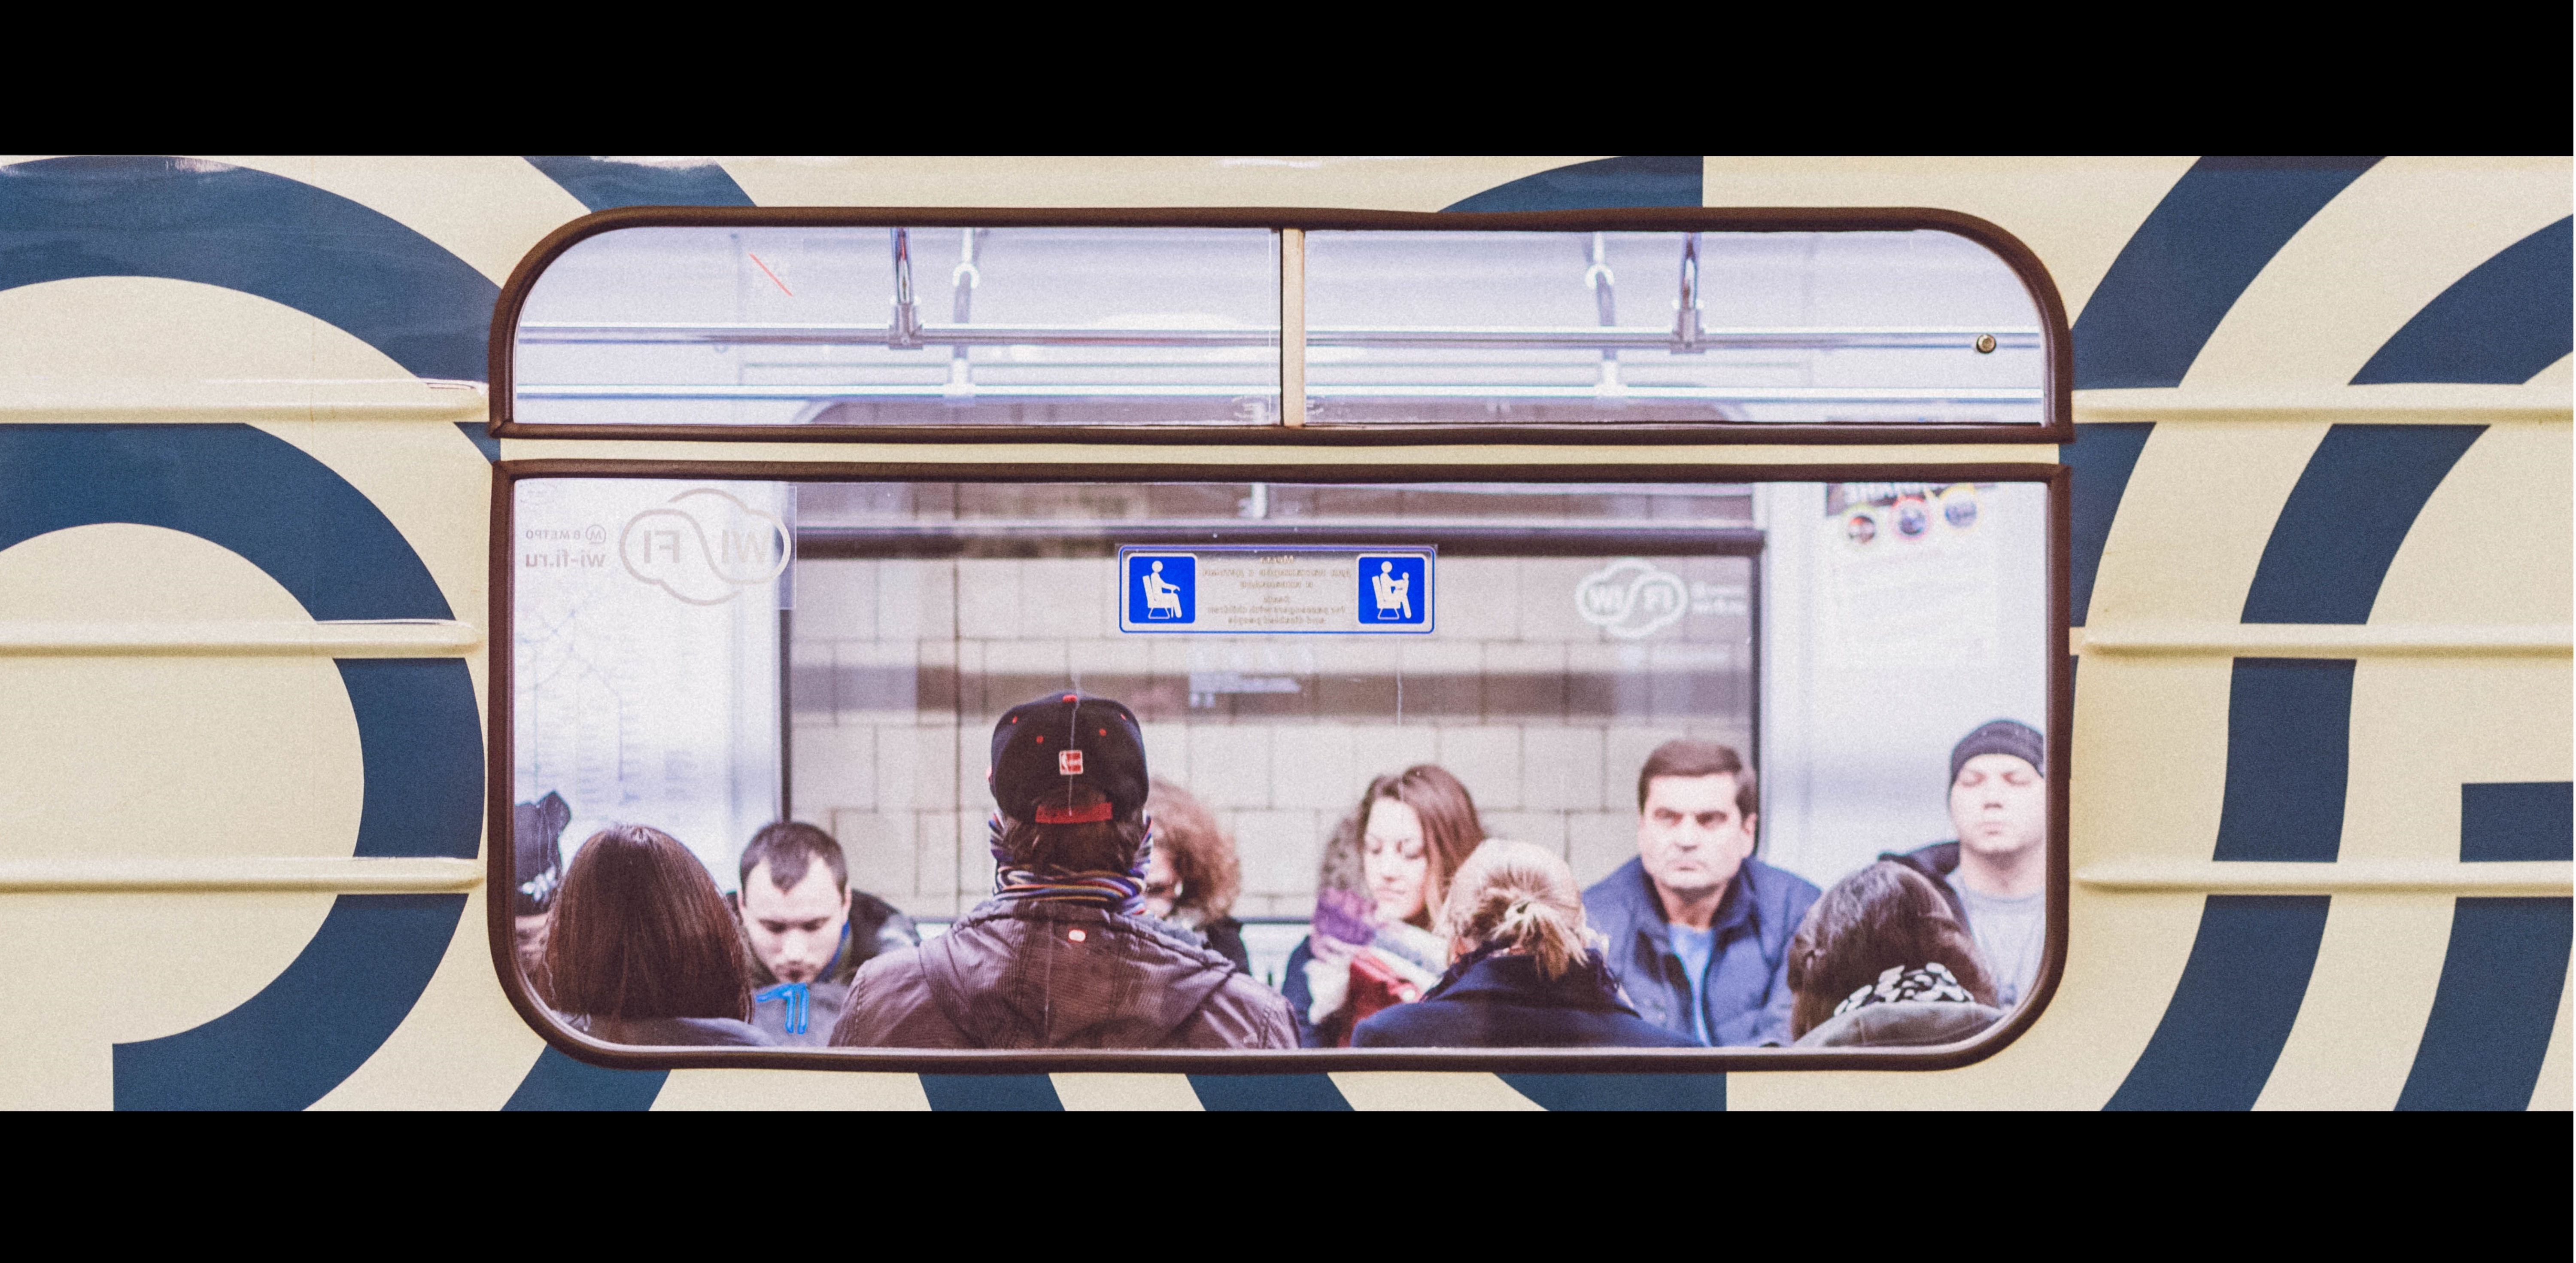
brand, presentation, screenshot